Mannar, Alappuzha

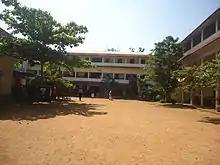
NSS School, Mannar

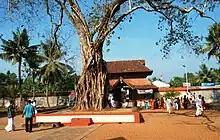
Mahadheva Temple, Mannar

As of 2011 Census, Mannar had a population of 17,067 with 7,869 males and 9,198 females. Mannar census town has an area of with 4,564 families residing in it. The average female sex ratio was 1169 higher than the state average of 1084. 8% of the population was under 6 years of age. Mannar had an average literacy of 96.4% higher than the state average of 94%; male literacy was 97.7% and female literacy was 95.2%.